Typhoon Damrey (2017)

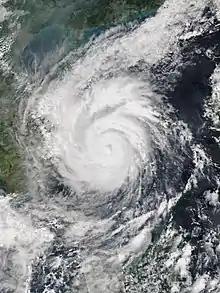
Typhoon Damrey approaching Vietnam on November 3

Typhoon Damrey, known in the Philippines as Severe Tropical Storm Ramil, was a strong tropical cyclone that affected the Philippines and Vietnam during early-November 2017. Damrey first originated as a tropical depression over the Philippine archipelago of Visayas on October 31. Emerging into the South China Sea a few days later, the system strengthened into the second deadliest and twenty-third named storm of the 2017 Pacific typhoon season. Rapidly intensifying, Damrey became the season's tenth typhoon on November 3, reaching its peak intensity as a Category 2 on the same day. Damrey made landfall over Khánh Hoà, Vietnam on November 4 and began to rapidly weaken, fully dissipating on November 5.